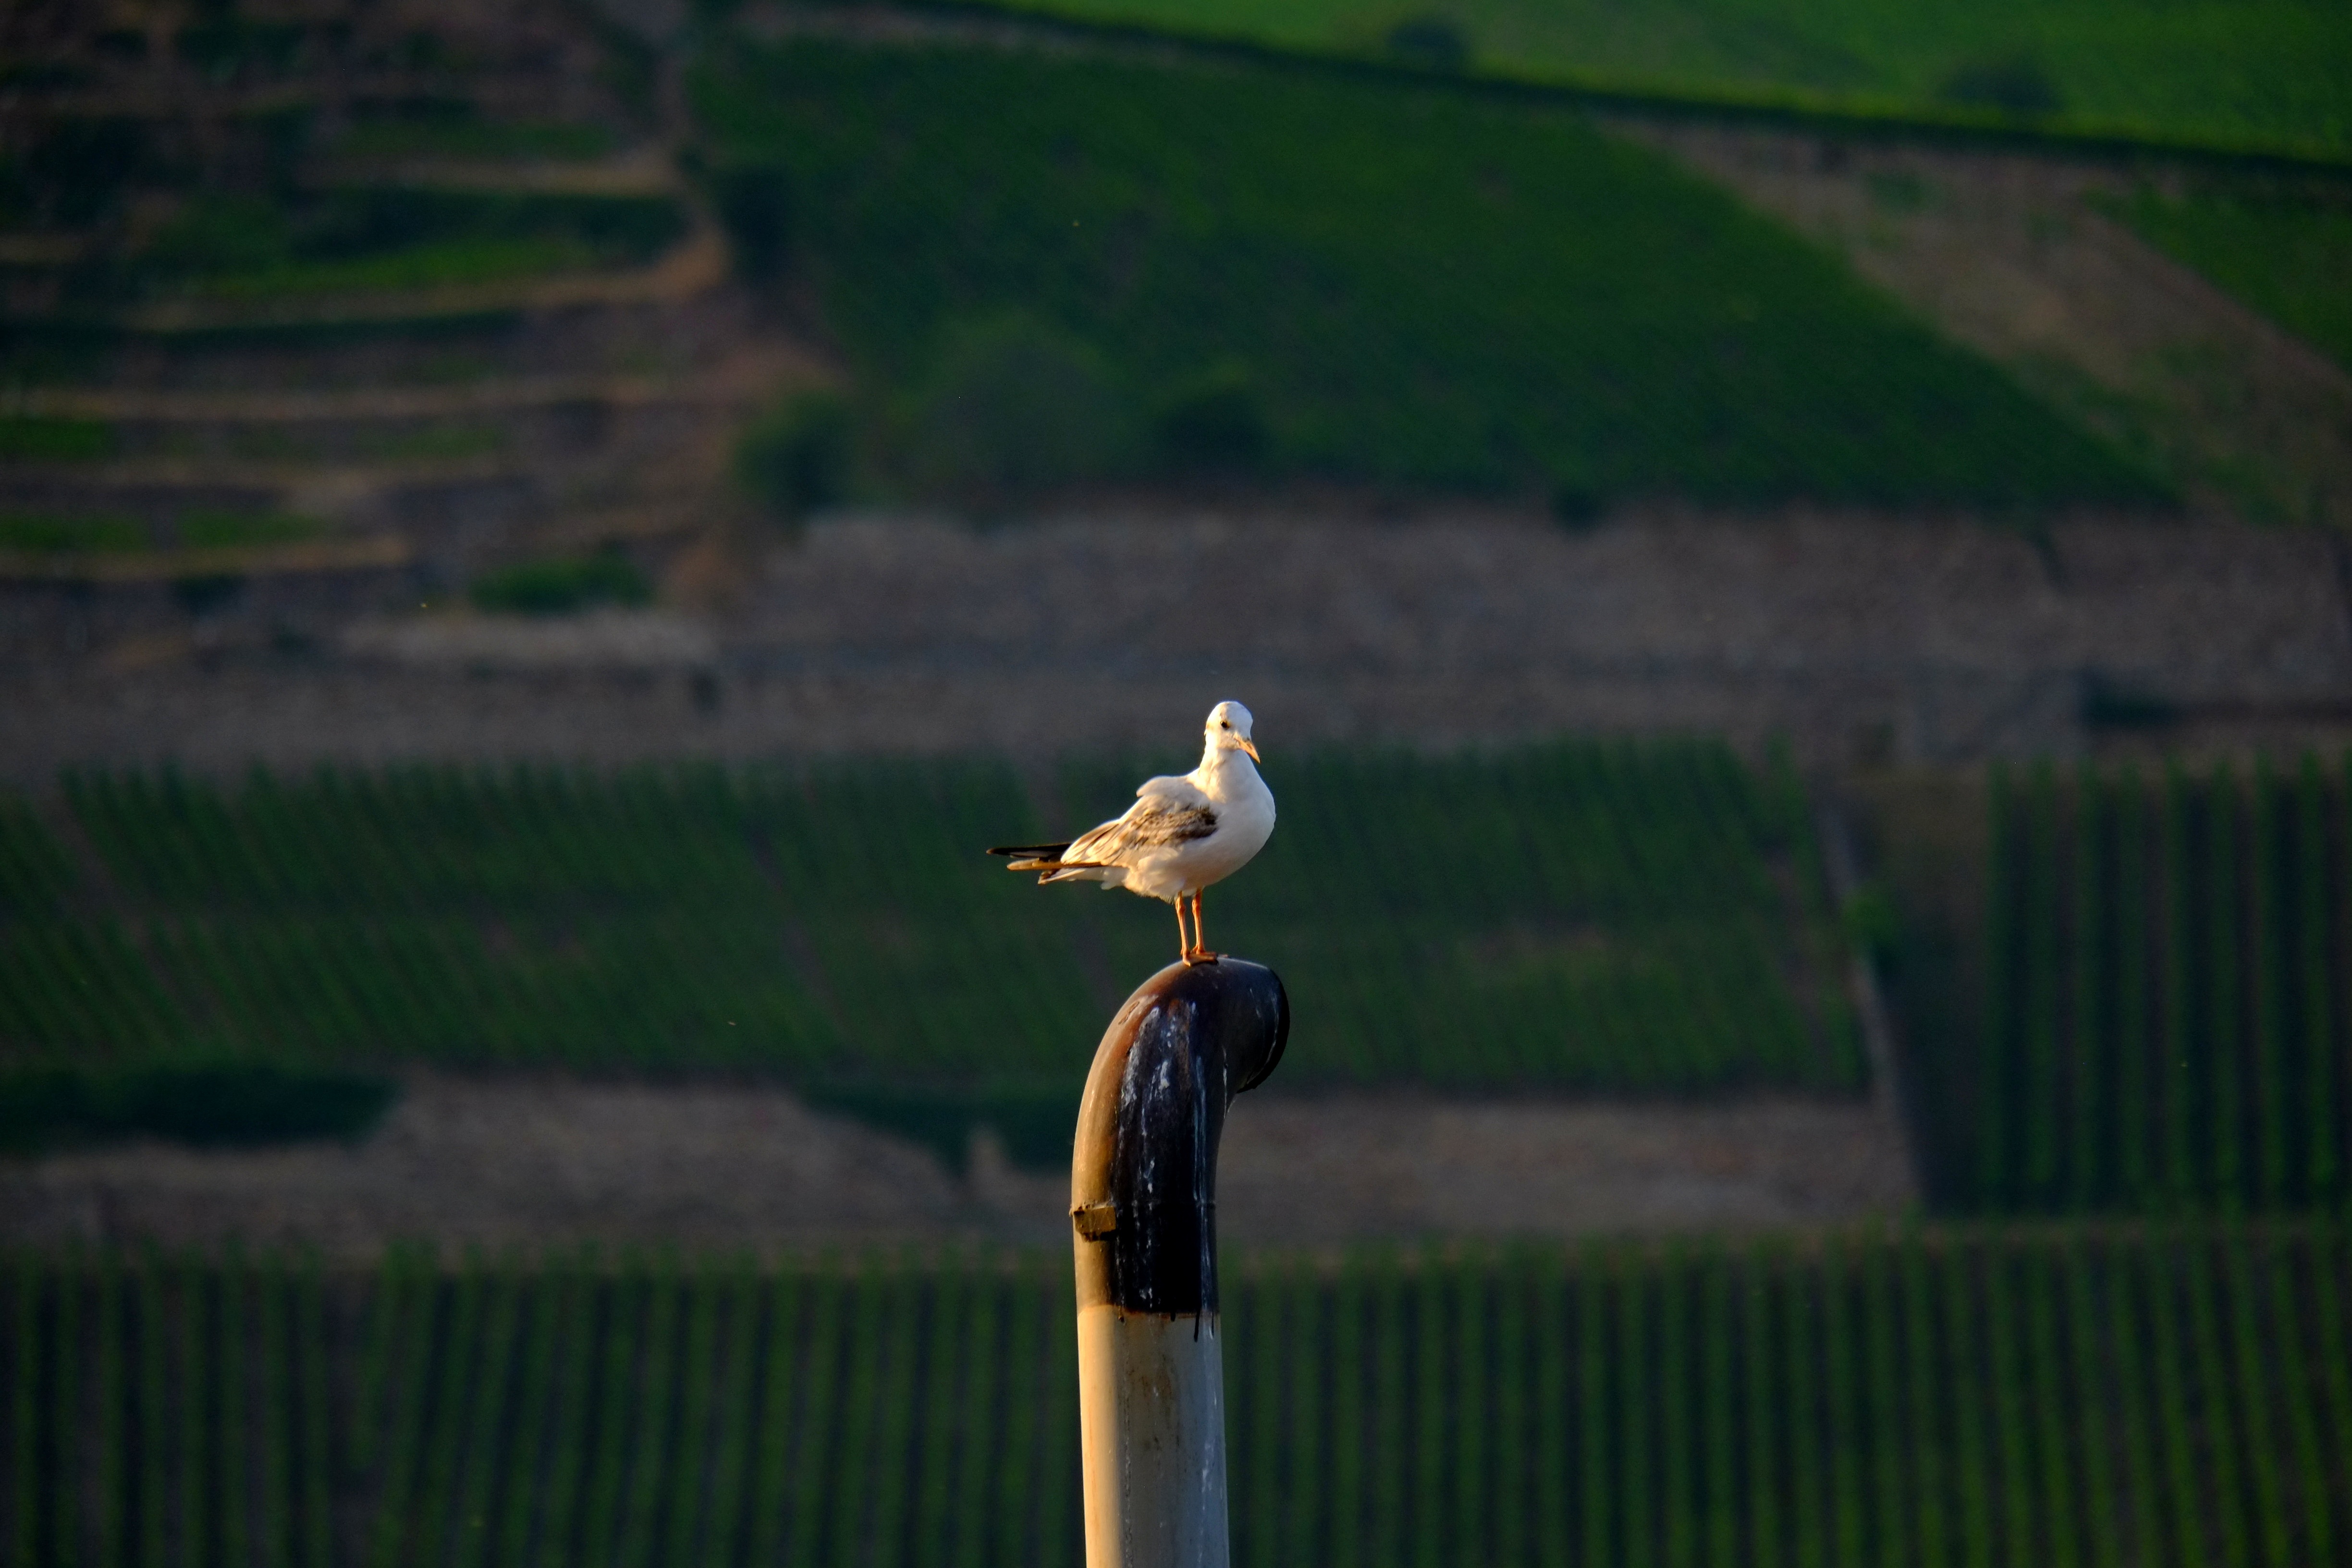
nature, bird, wing, tube, animal, fly, wildlife, green, beak, rest, freedom, feather, fauna, sit, birds, vertebrate, waterfowl, water bird, animal world, tern, sublime, metal pipe